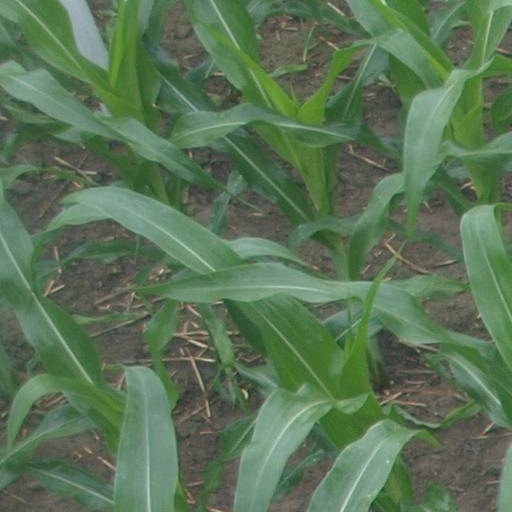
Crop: maize; corn